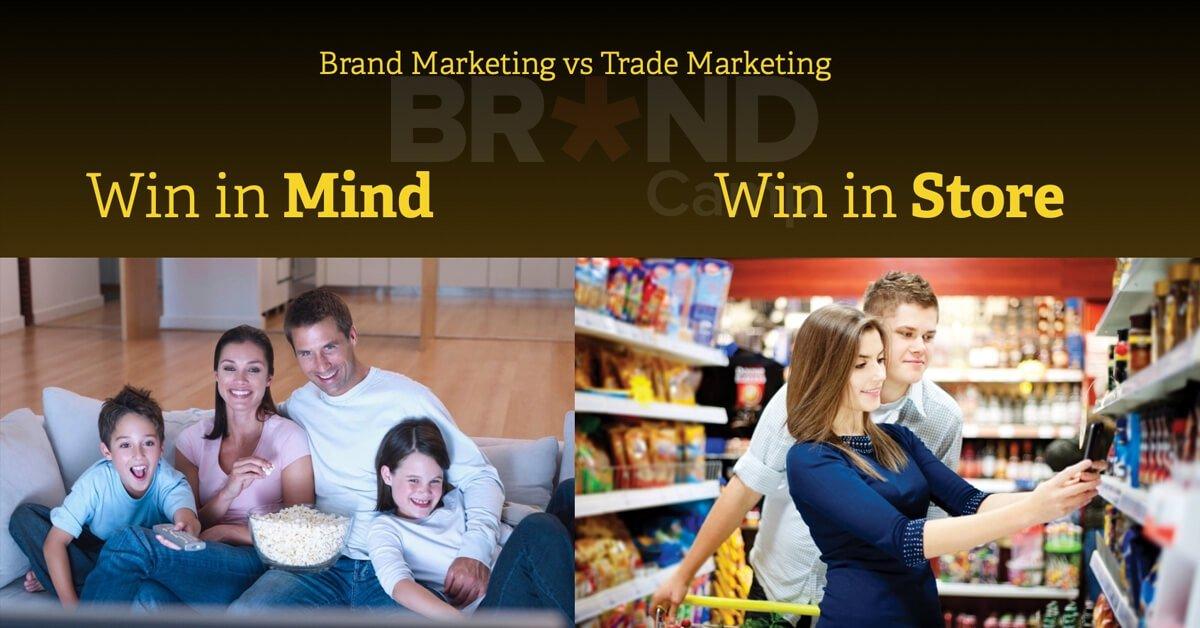
ở trong bức ảnh bên phải có một chàng trai đang nhìn về phía sản phẩm mà cô gái đang cầm